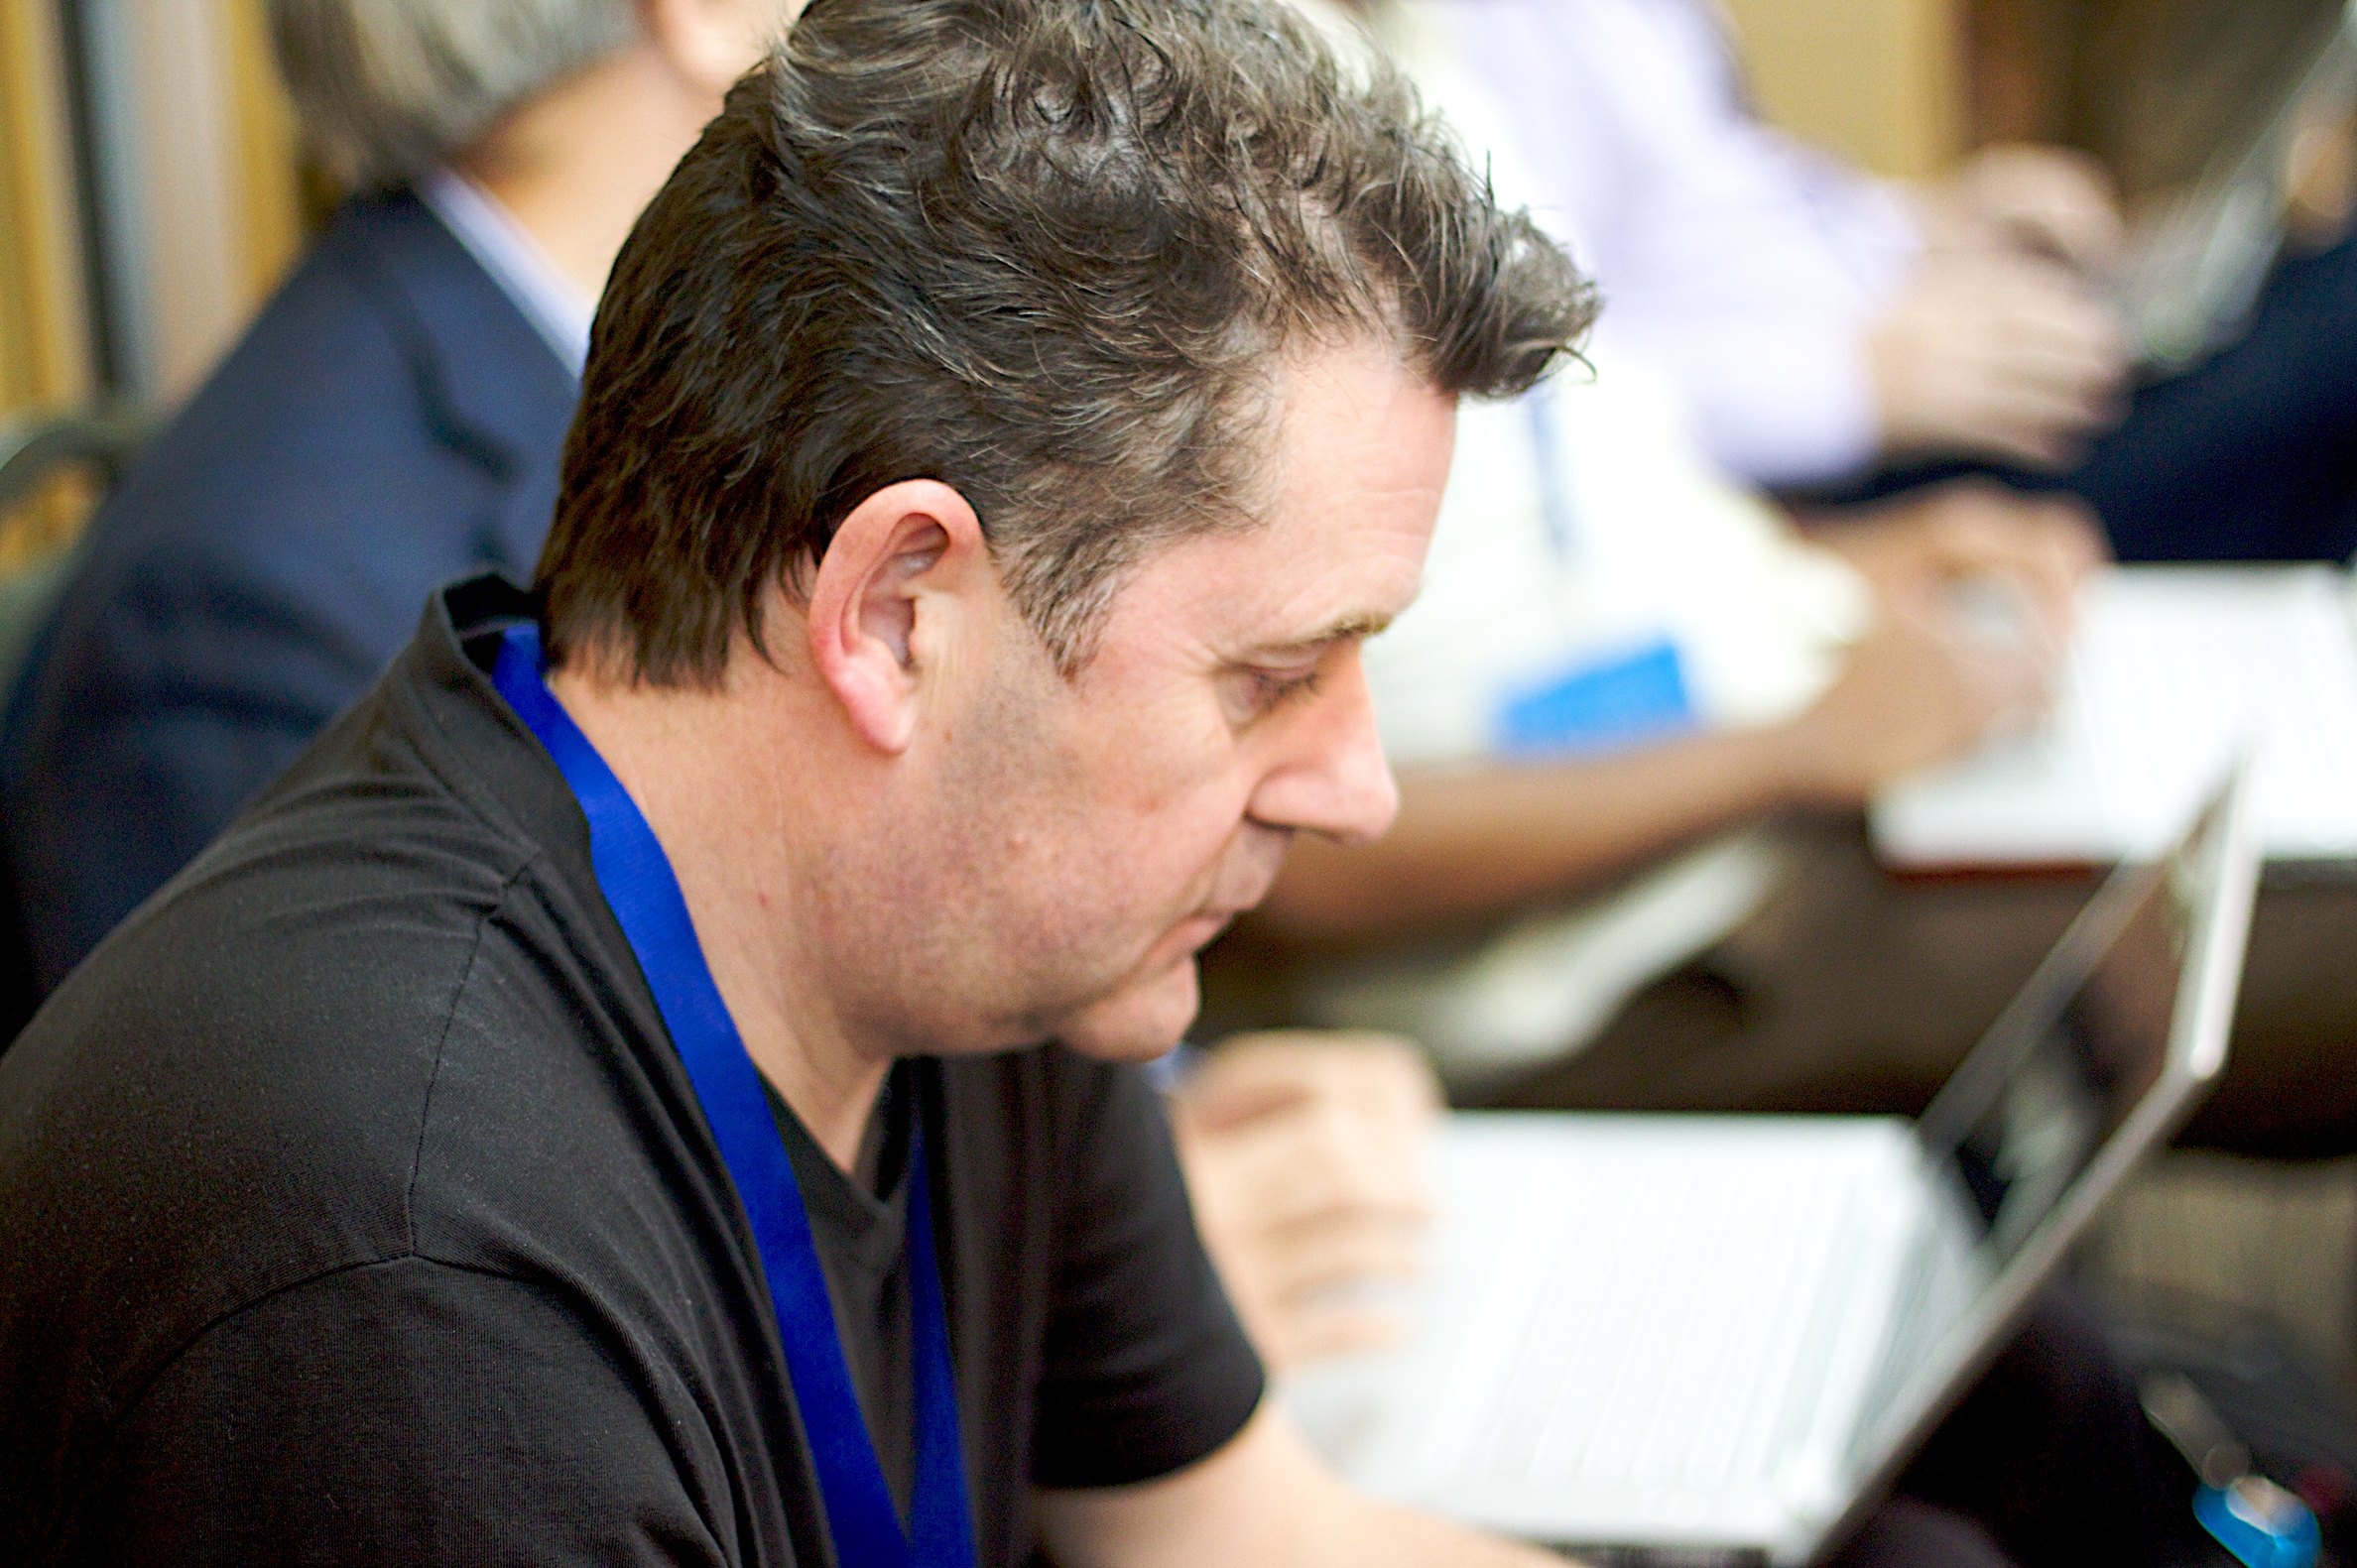
person, professional, barcelona, conversation, education, oet09